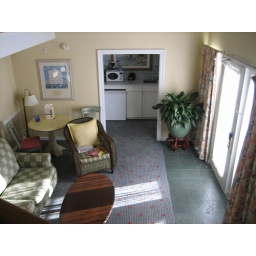
living room with wet bar in background, plus a rad DVC check-in folder on the chair